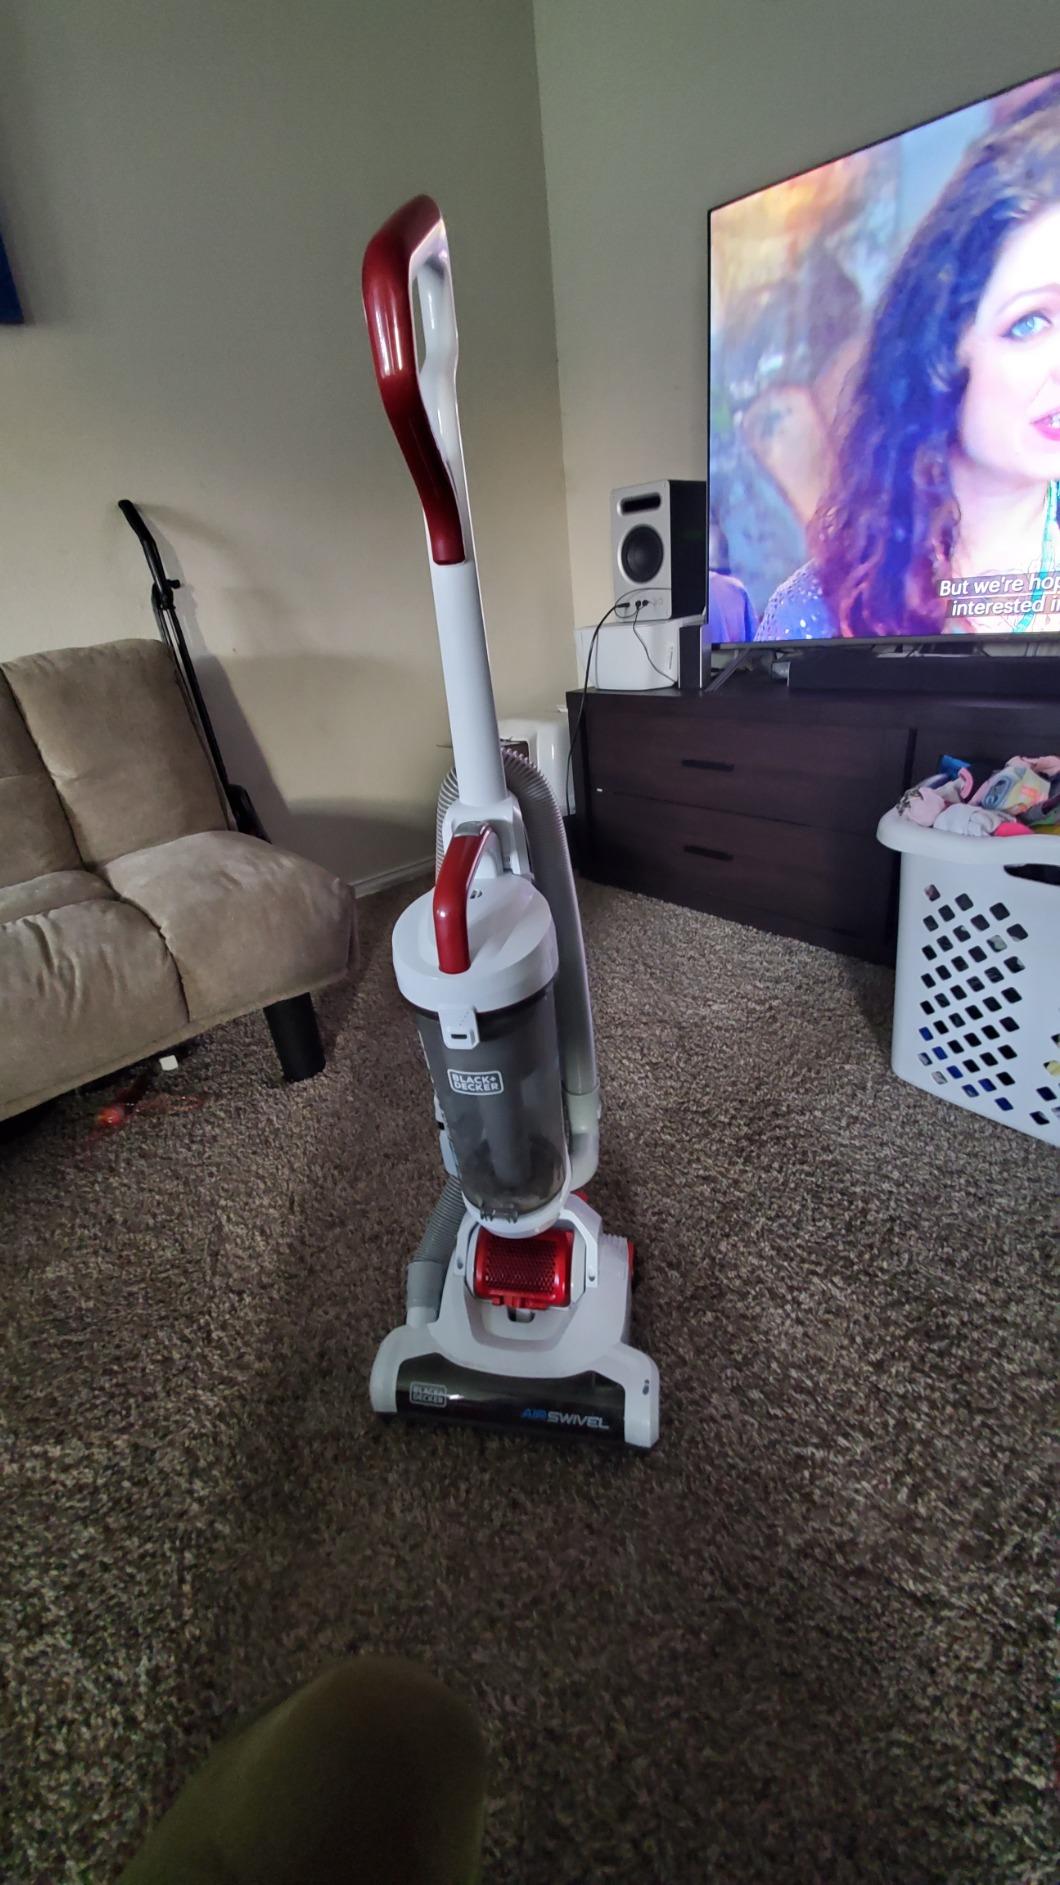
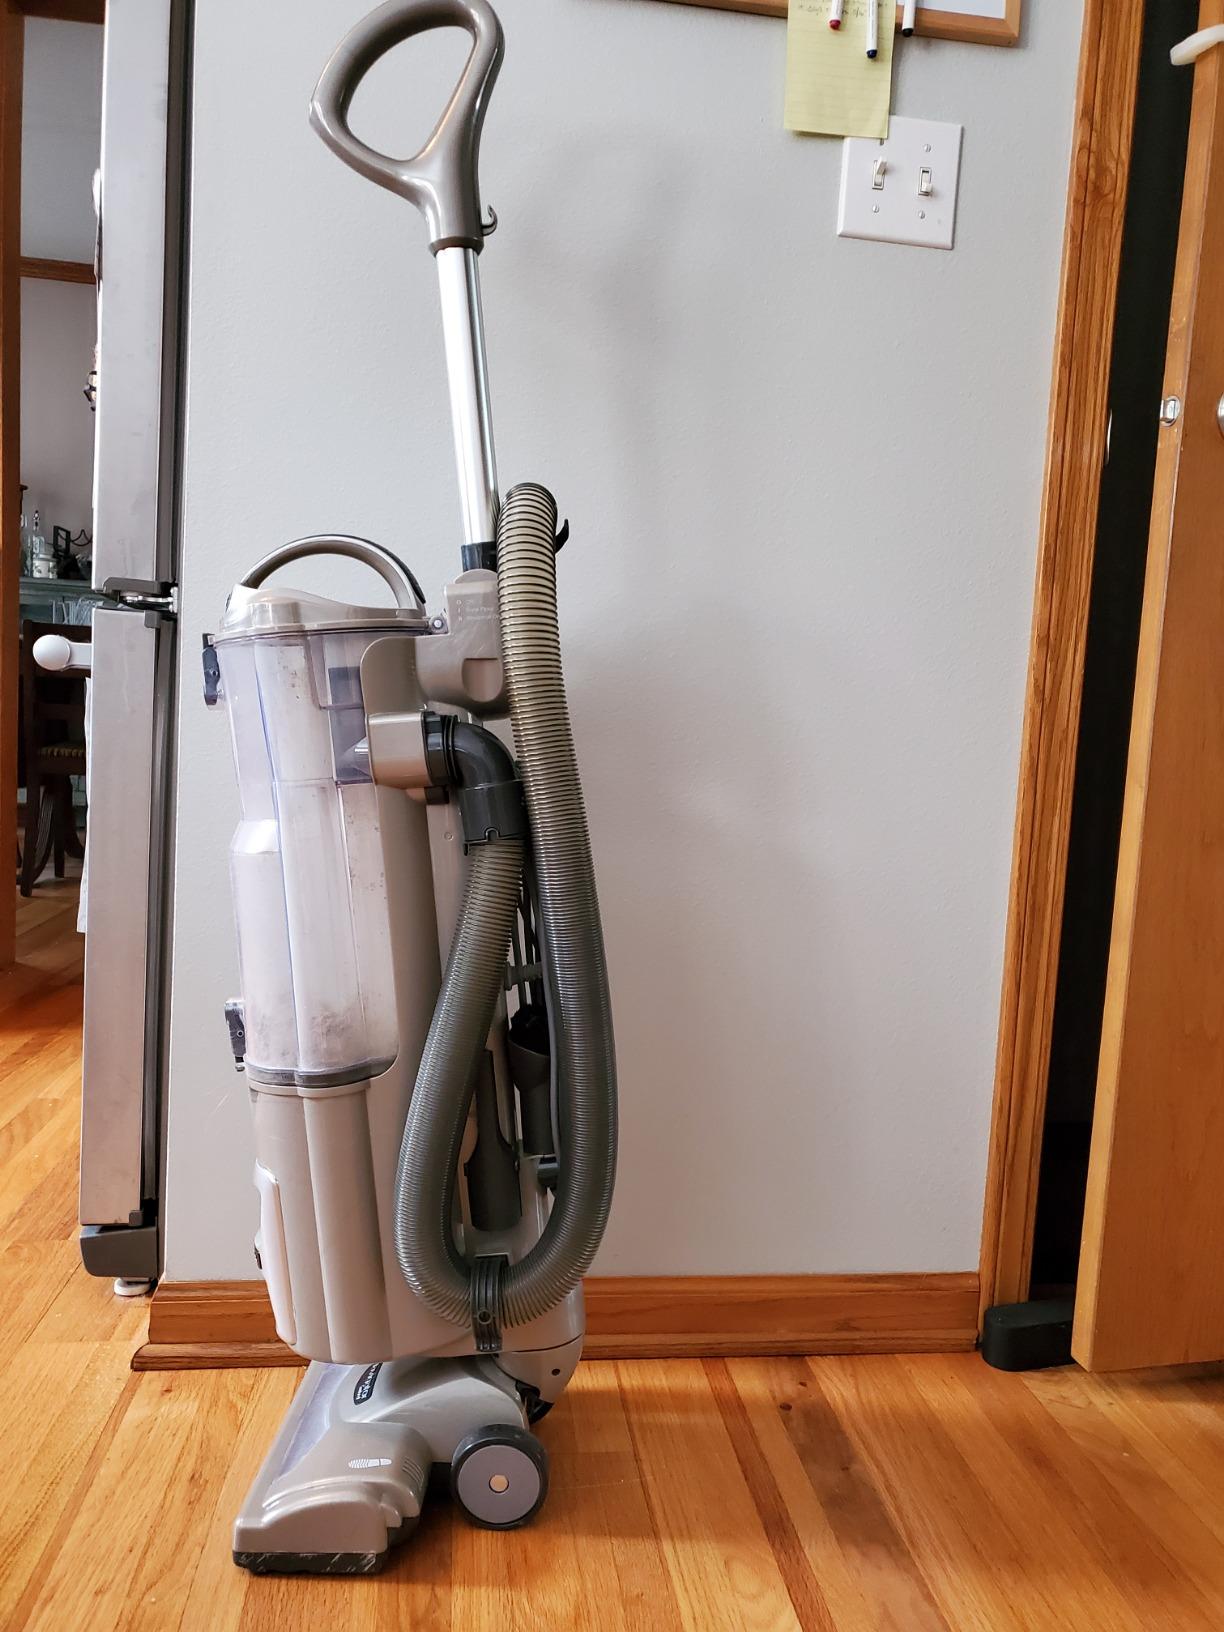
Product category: items_vacuum
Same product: no